6555th Aerospace Test Group

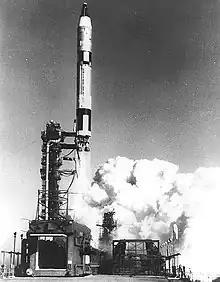
Launch of Gemini II, 19 January 1965

Thor-Titan Branch formed in 1961 by re-designation of Thor Booster Branch. On 10 September 1962, the Wing established the SLV-V Division to handle the Titan III program separately, and it transferred Titan III personnel from the Thor/Titan Branch to the new division before renaming it the SLV-V/X-20 Division on 1 October 1962. The Thor/Titan Branch became the SLV II/IV Division on 1 October 1962, but it was split up to form two new divisions—the SLV II Division (for Thor) and the Project Gemini Launch Vehicle Division for Titan II) – on 20 May 1963.